East Sussex Football League

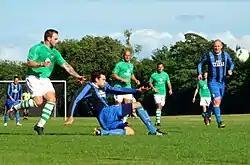
Eastbourne Albert vs Bexhill AAC

The most senior division in the league is the Premier Division which is at the intermediate level of football, whilst Divisions One to Five are at junior level. Reserve and third teams from clubs playing at a higher level have competed in the league throughout its history, with Bexhill United, Little Common, Langney Wanderers and Westfield all having fielded reserve and third teams in recent seasons. The league acts a feeder to the Southern Combination League, though it is likely that any teams based in Kent would join the Southern Counties East. In the past the Hastings League and Eastbourne League would have acted as feeders to the league, before their demise due to low numbers. Any teams transferring to and from the league typically transfer from neighbouring leagues of similar standard, such as the Mid-Sussex League, Ashford & District League and the Kent County League.